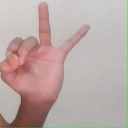
अक्षर: ण